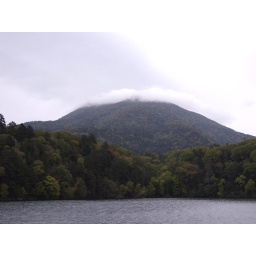
Autumnal colours in the trees, and a cloud engulfs a nearby mountain - as seen on Lake Akan.